Gwoyeu Romatzyh

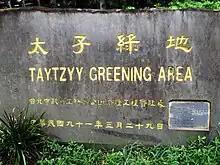
Gwoyeu Romatzyh on a park sign in Taipei

An important feature of Gwoyeu Romatzyh, inspired by its precursors and later adopted by pinyin, is the use of consonant pairs with a voicing distinction from Latin to instead represent the aspiration distinction present in Chinese. For example, and represent and , compared to and in Wade–Giles. Another distinctive feature is Gwoyeu Romatzyh's use of , , and to represent two different phonetic series. When followed by , these letters correspond to the alveolo-palatal series written in pinyin as , , and ; otherwise, they correspond to the retroflex series written in pinyin as , , and .